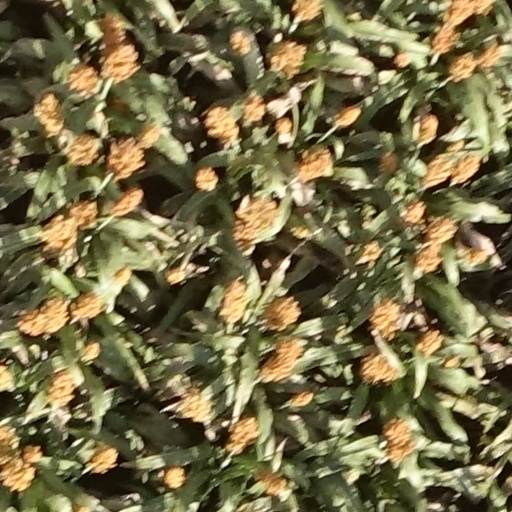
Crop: sorghum